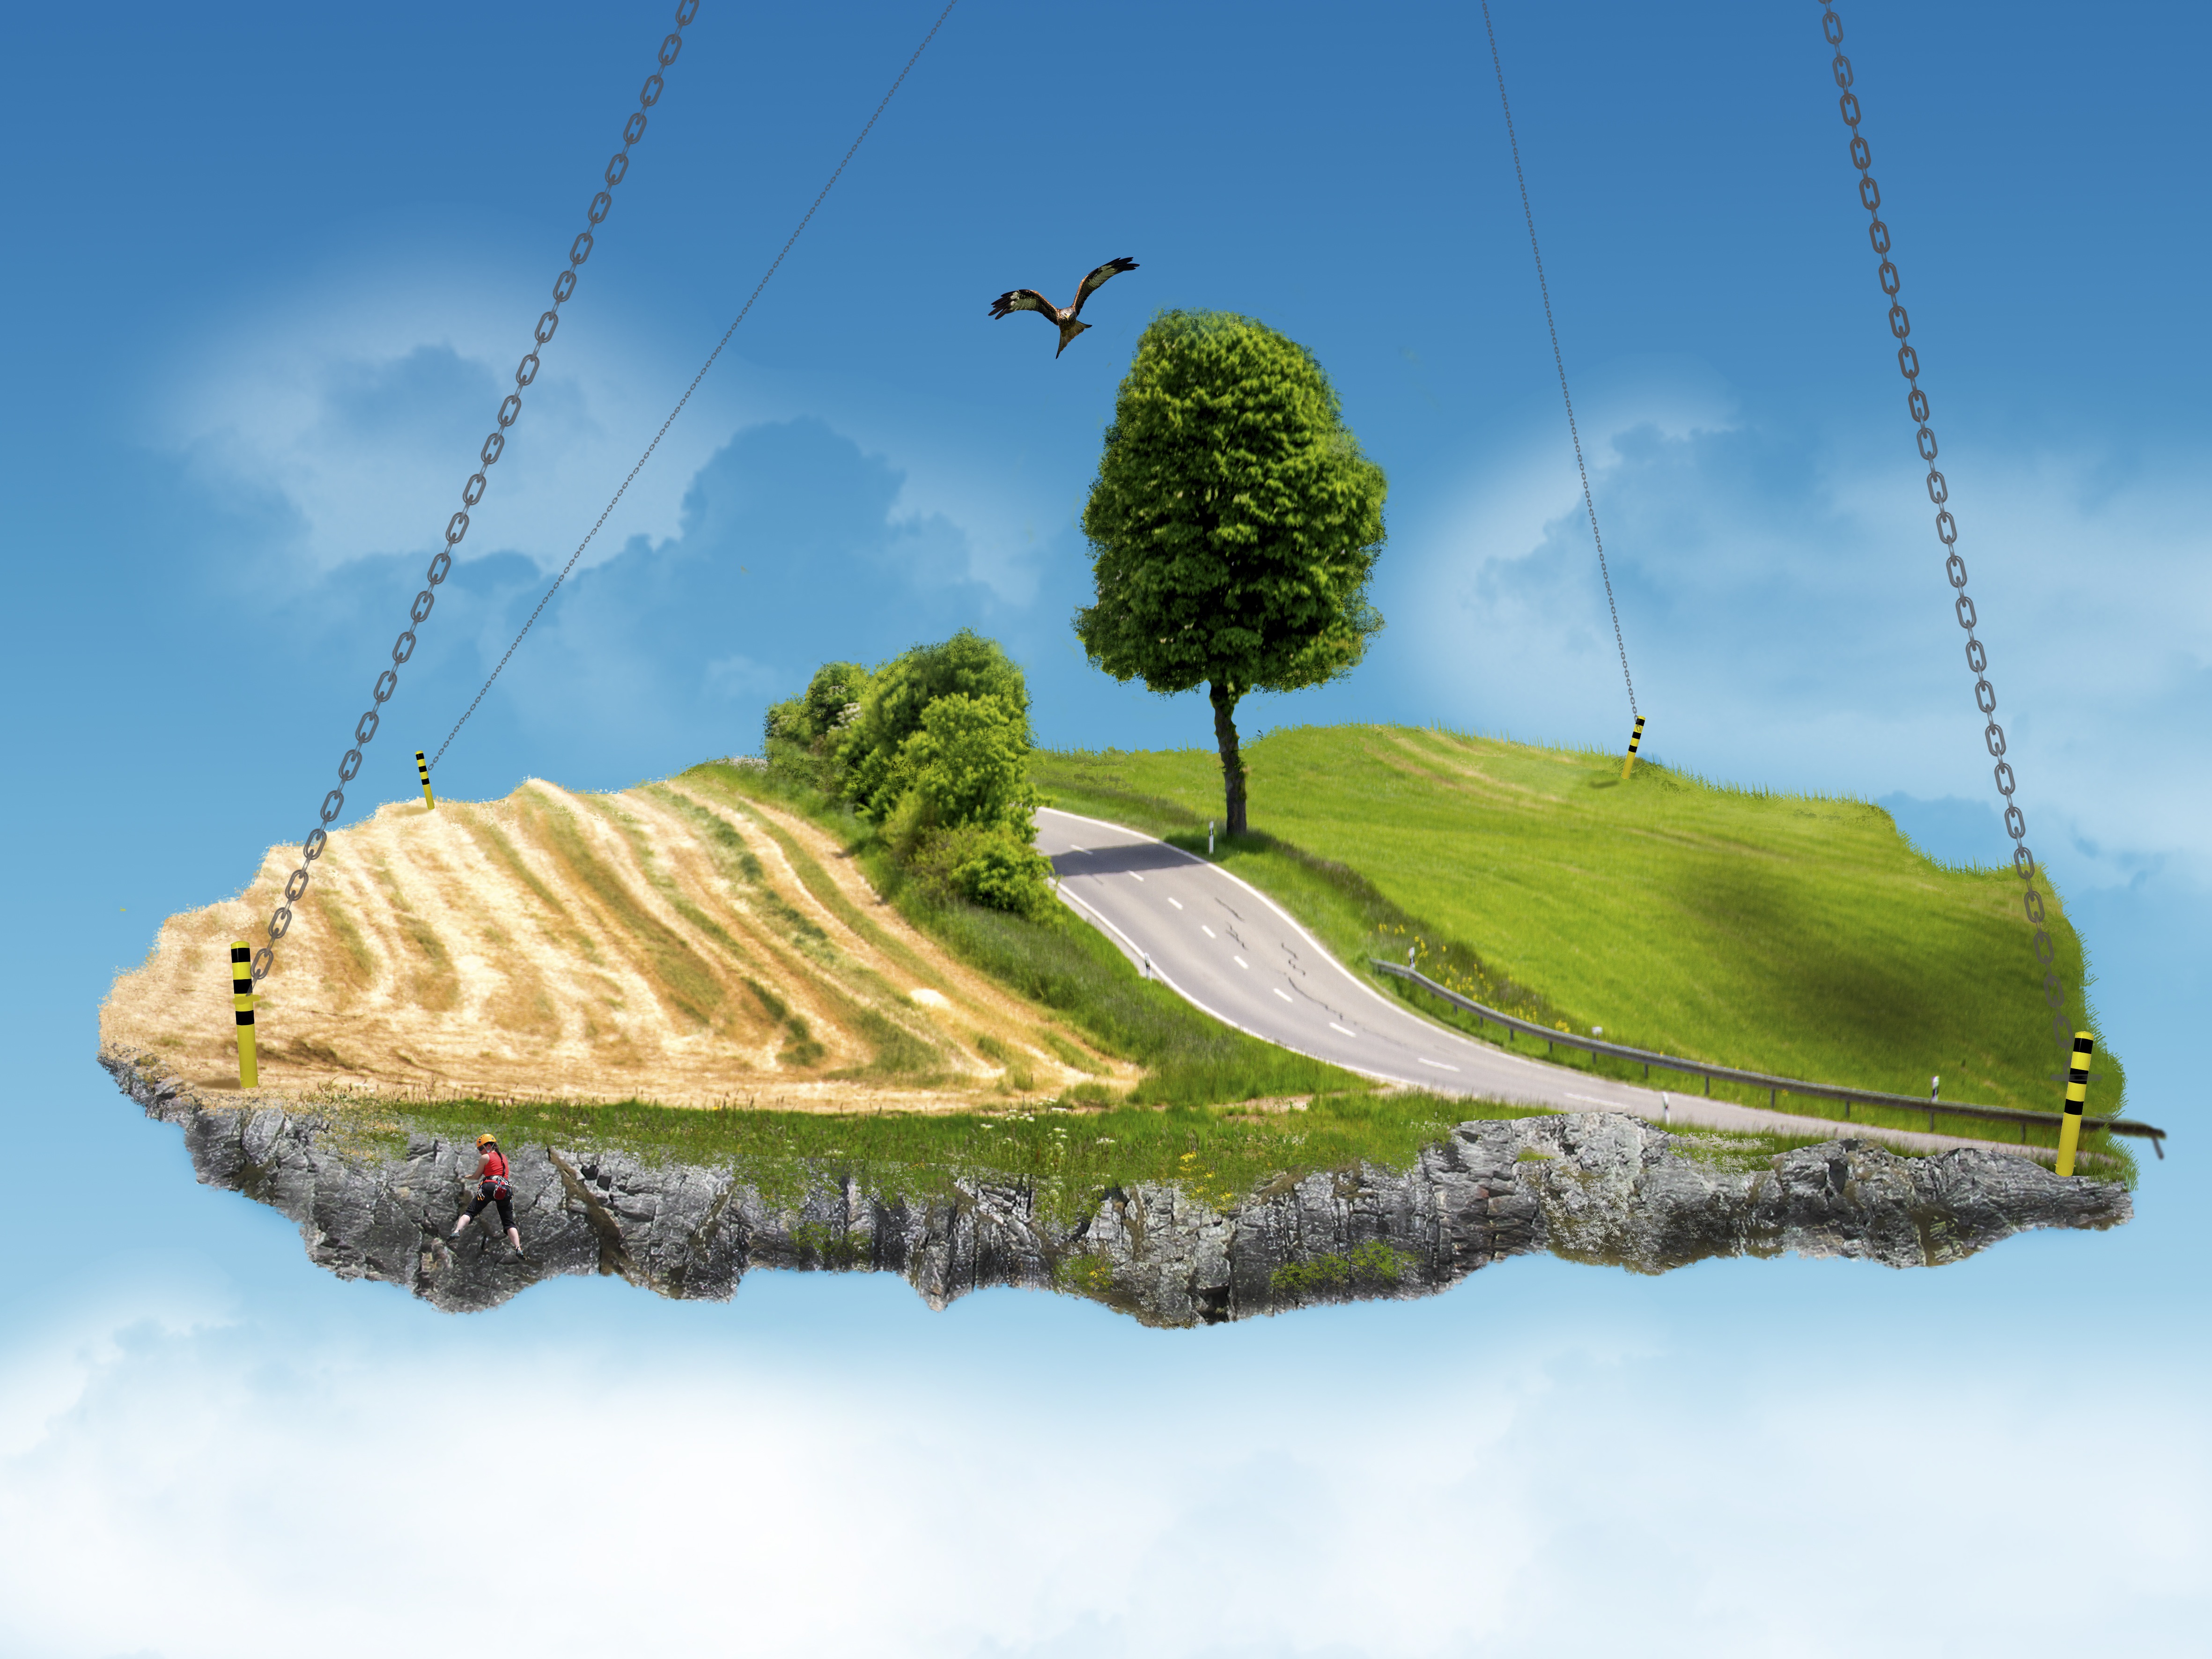
tree, nature, structure, sky, mountain range, island, landmark, dream, mysterious, photoshop, composition, surreal, fantasy, aerial photography, pipe dream, sport venue, unreality